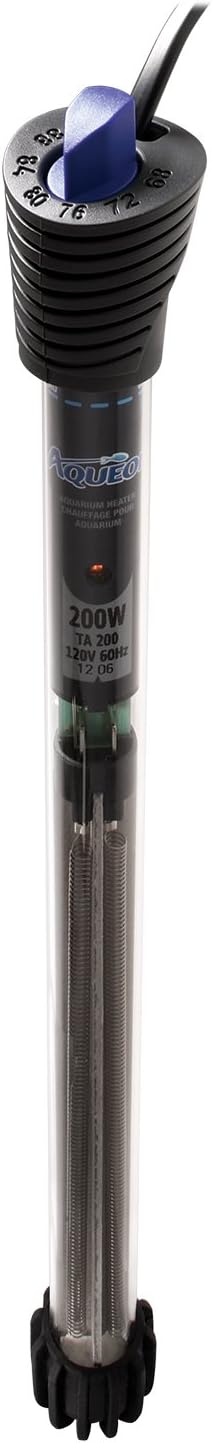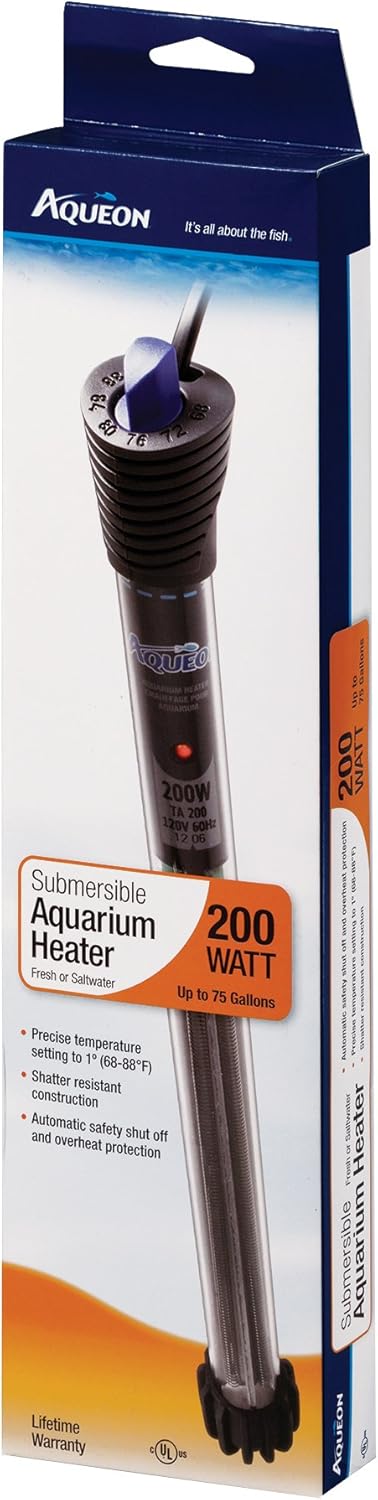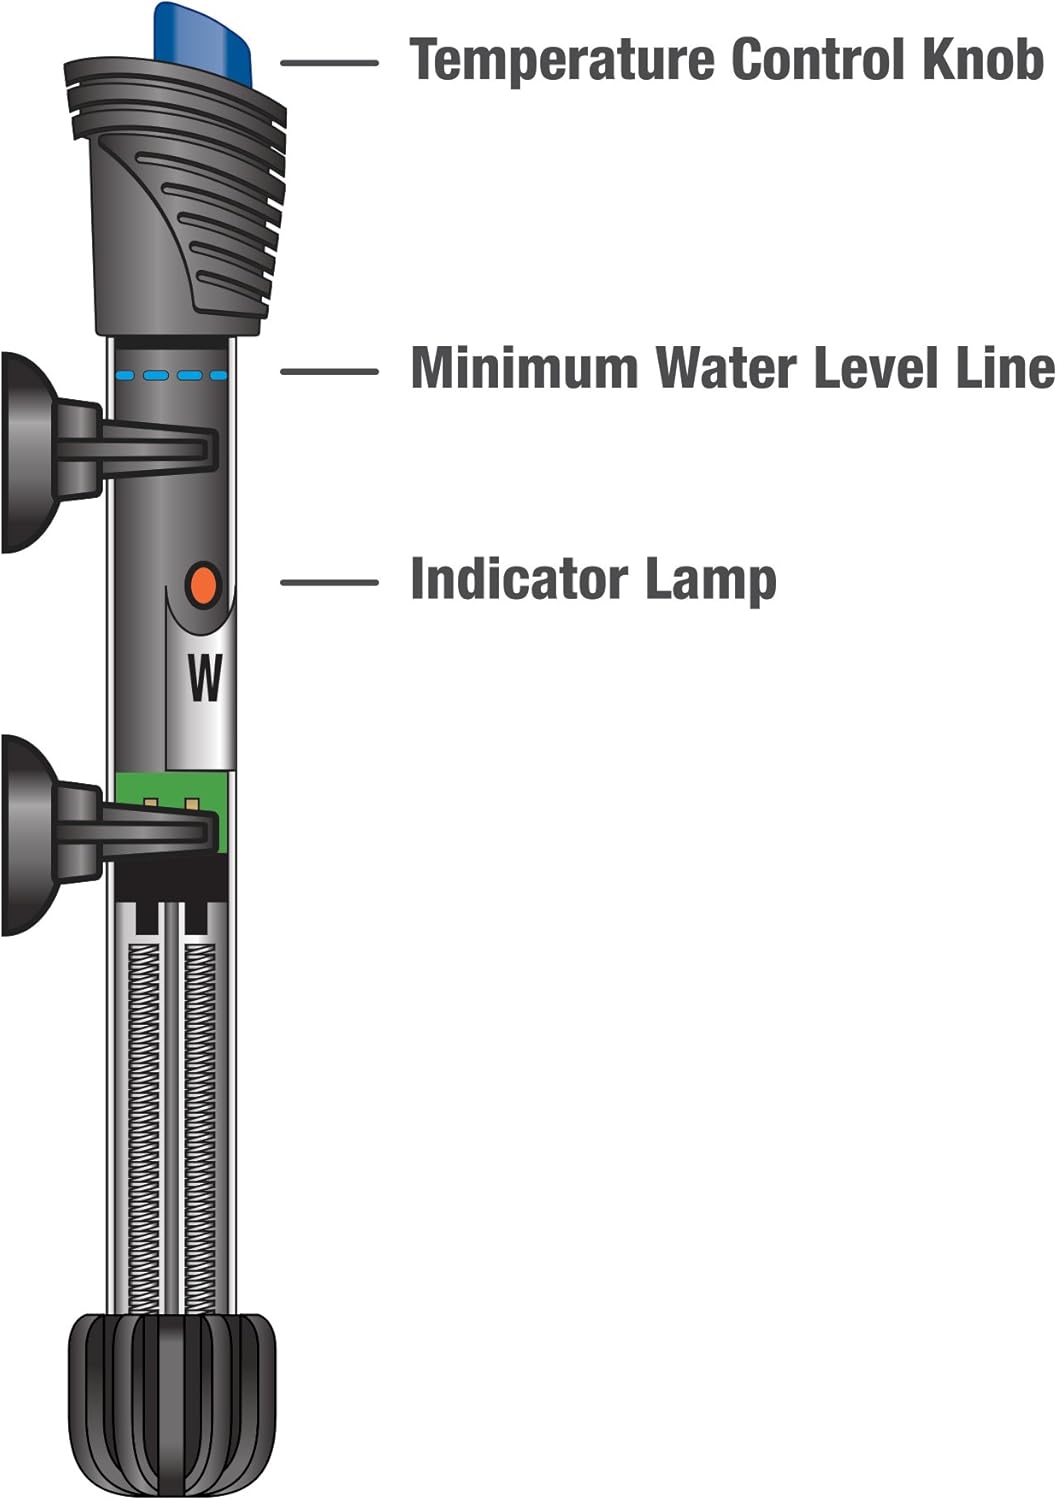
Aqueon Glass Submersible Adjustable Heater
Category: Pet Supplies
Aqueon Submersible Aquarium Heaters are made from thermal shatter-resistant quartz glass and were designed to absorb impacts, making them extremely durable. A power indicator light turns on when the unit is heating. UL approved, the heater is also programmed to turn itself off when not properly submersed to avoid overheating and damage. Can be positioned at a vertical or horizontal angle. Can be used in fresh or saltwater fish tanks. 6-Foot power cord.
Features: Precise temperature setting to 1-degree F (68-88 degrees F) | Recommended for aquariums up to 75-Gallons | Shatter-resistant construction, fully submersible | LED light turns on when aquarium water is being heated; Automatic safety shut off and overheat protection | Lifetime Limited Warranty